Sakura Shrine

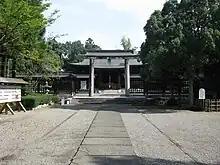
Approach to Sakura Jinja

Sakura Jinja was founded in 1869 by Matsudaira Yoshinori, the final "daimyō" of Tsuyama Domain, on the site of the Innoshō-no-yakata, the ruins of the fortified residence of the "shugo" of Mimasaka Province from the Kamakura period to the Muromachi period. In 1331, Emperor Go-Daigo, having initially failed to overthrow the Kamakura shogunate in the Genkō War, was forced to abdicate the throne and was exiled to the Oki Islands. En route from Kyoto to his place of exile, he stayed overnight at the Innoshō-no-yakata. At this time, anti-Kamakura sentiment in western Japan was strong, and a local magnate in Bizen Province, Kojima Takanori, raised forces in an attempt to rescue Emperor Go-Daigo while he was being escorted into exile. Unable to find a suitable opportunity, he snuck into the Innoshō-no-yakata at night and carved a message into the trunk of a sakura cherry tree with a poem proclaiming his loyalty to the Emperor and a pledge that he would one day rescue him. This story was recorded in the medieval chronicle "Taiheiki".